Anglo-American Exposition

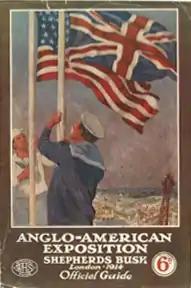
Official Guide of the Anglo-American Exposition

The Anglo-American Exposition of 1914 (opened 14 May) was one of the last exhibitions held in Shepherd's Bush, London, in the exhibition space known as the Great White City, and later simply as White City. The exhibition site is now occupied by the BBC White City centre and the Westfield London shopping centre, one of the largest in Britain.